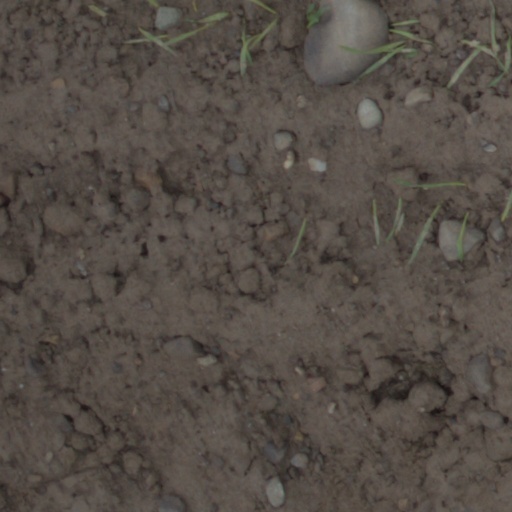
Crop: wheat